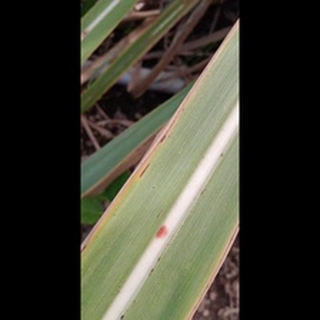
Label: sugarcane_red_rot